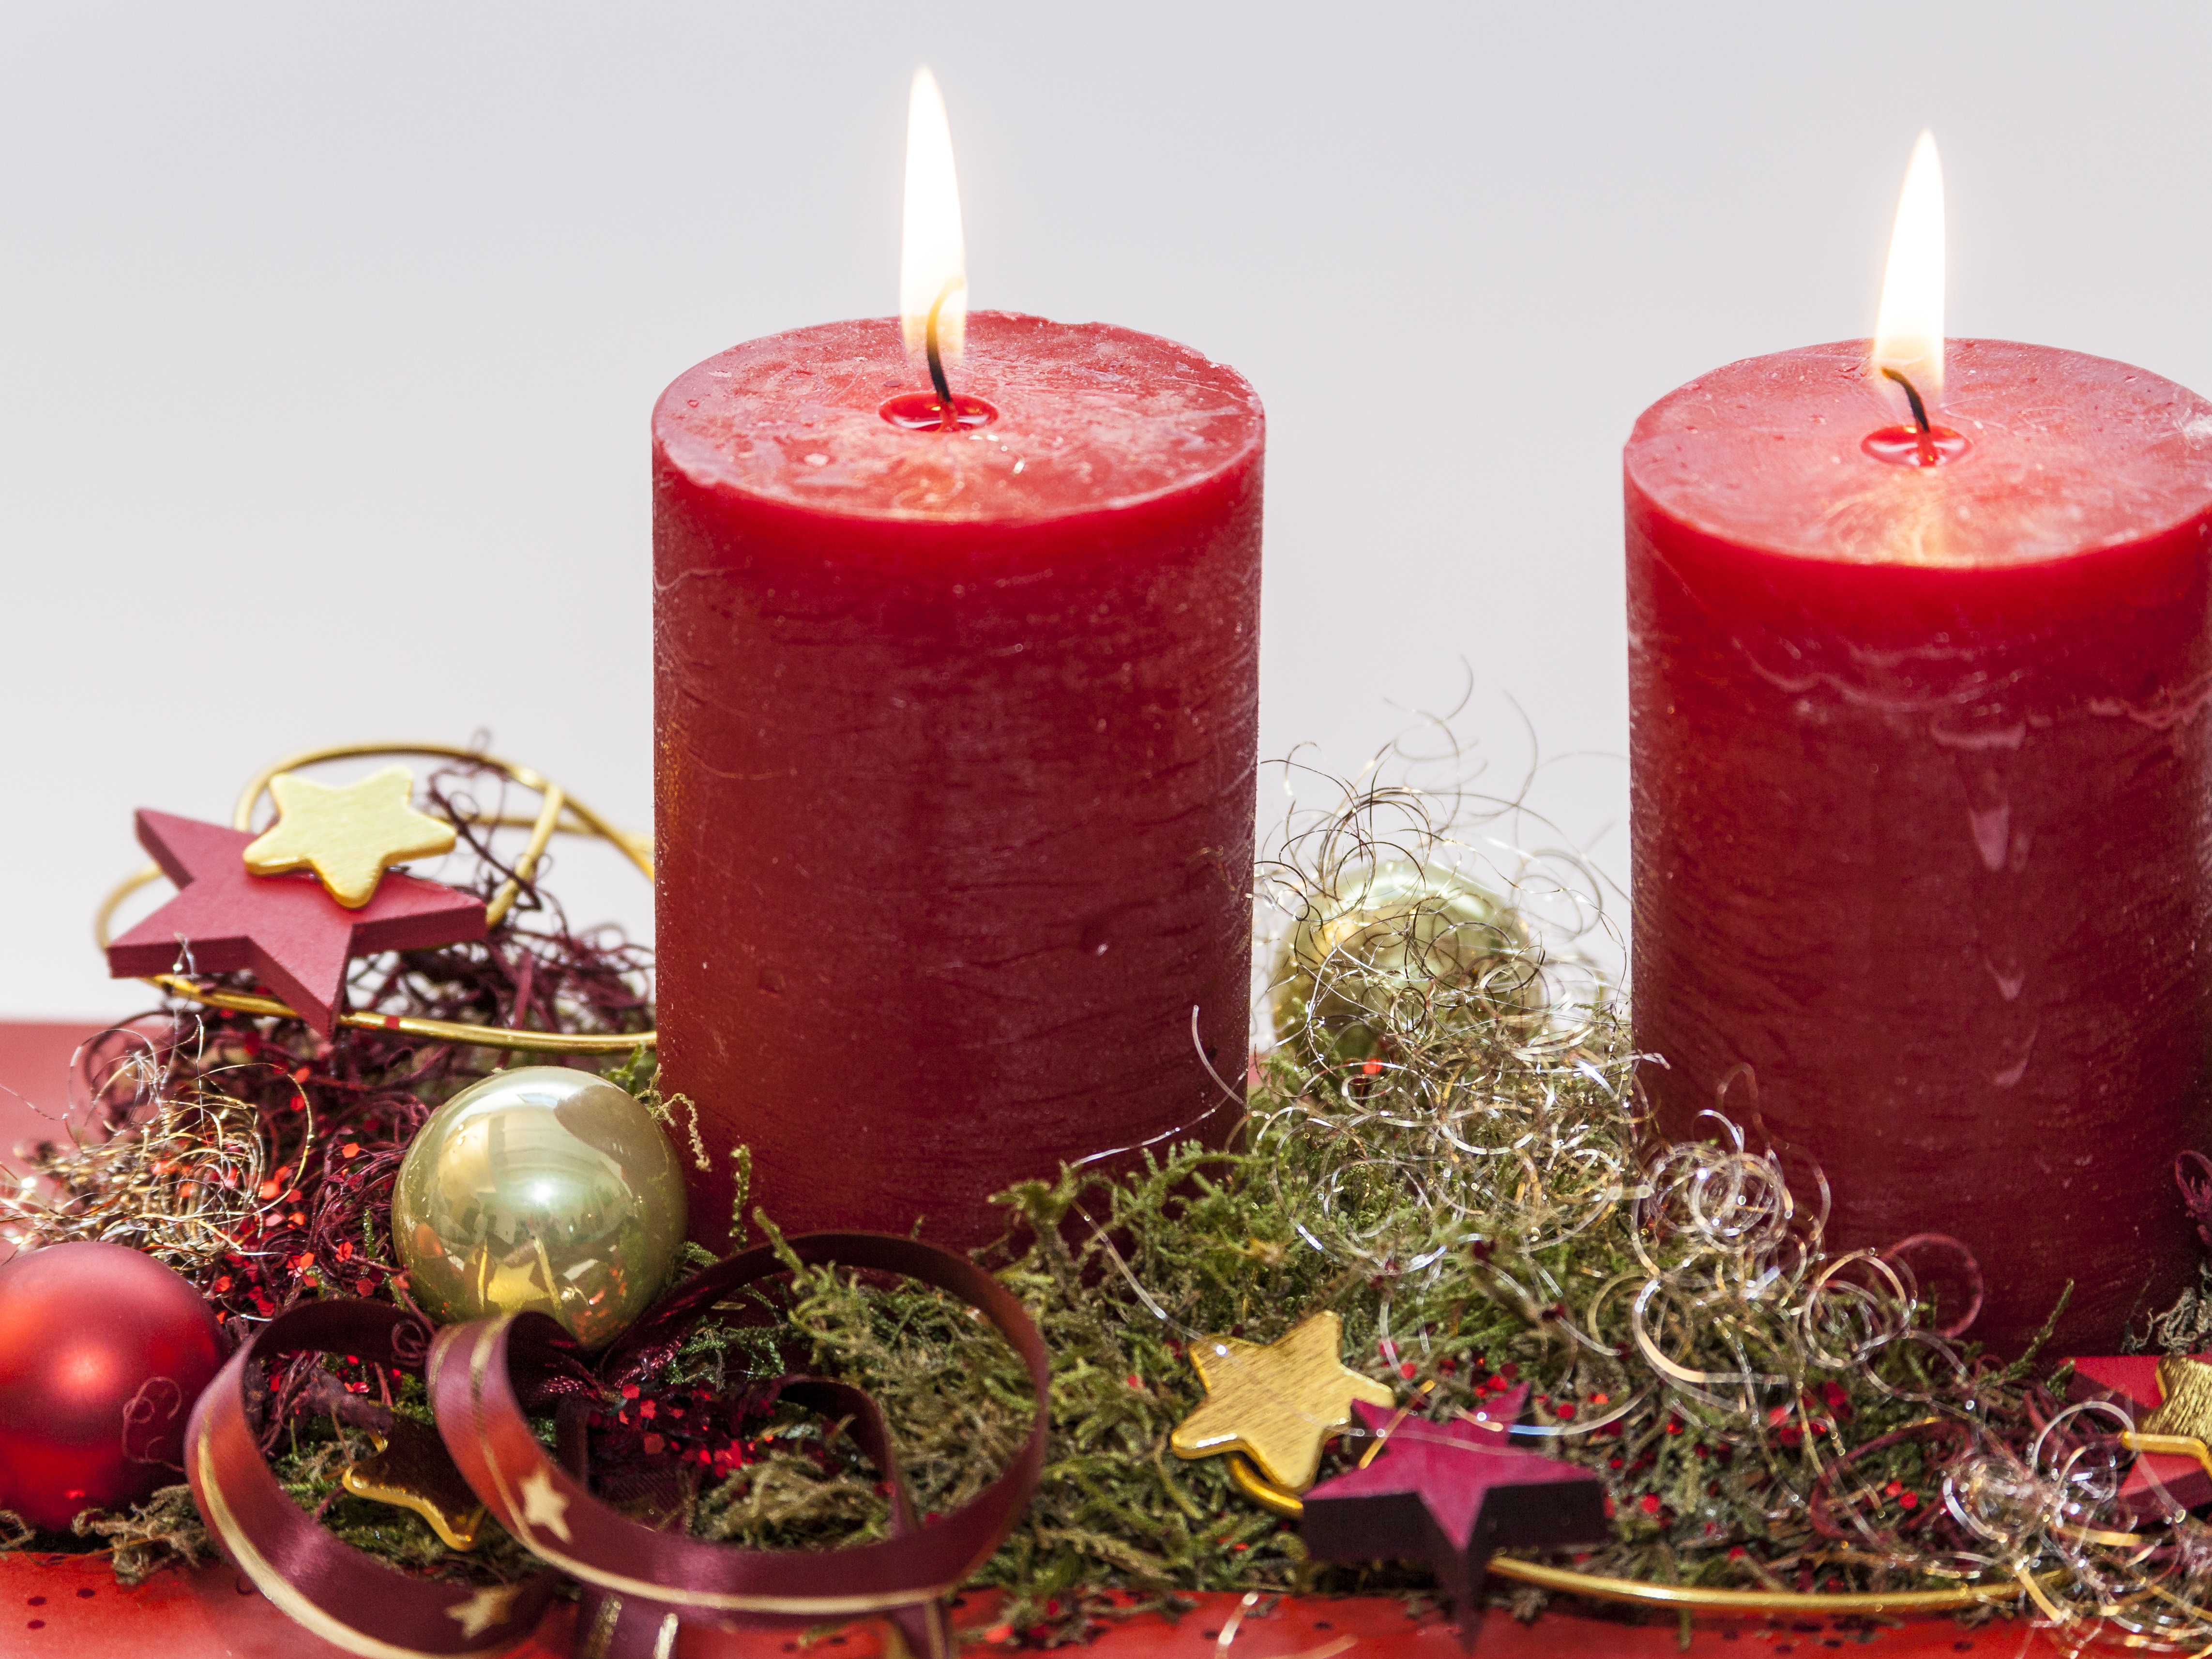
candle, lighting, decor, advent, christmas decoration, before christmas, candle flame, second candle